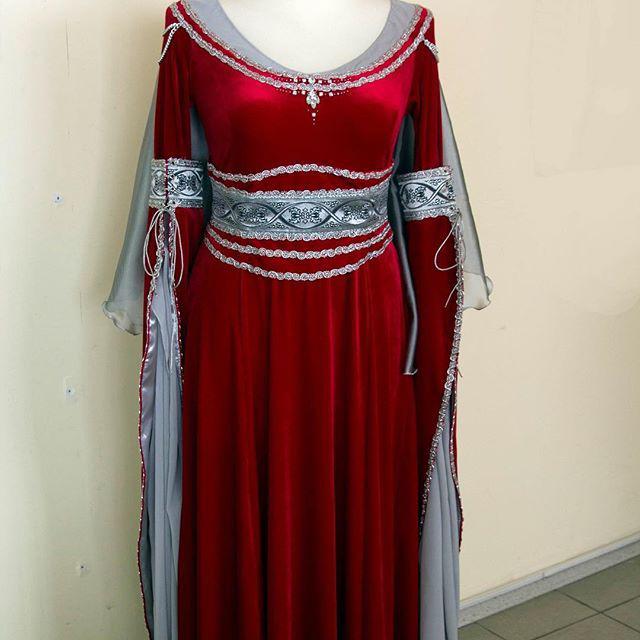
and again we would like to rejoice you with our elvish dress it 's the first time when it was ordered in such colours and unexpectedly for us we have got such an interesting result of combining red with silver .
Relation: Subjective, Story